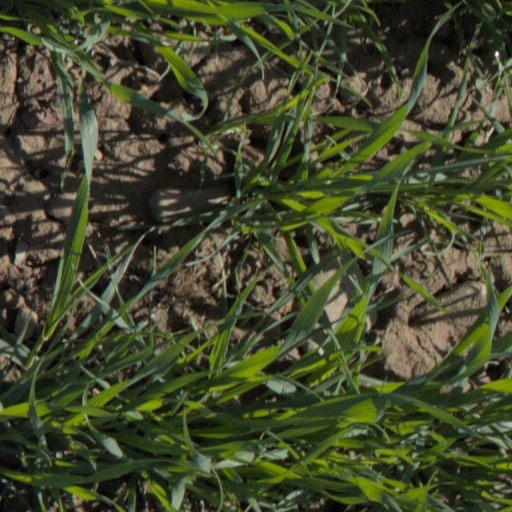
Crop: wheat